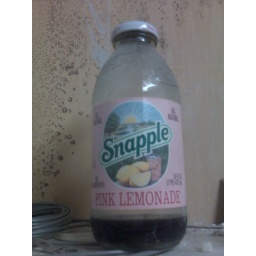
This bottle has been sitting in the telco closet at work for the past two years I've been there.